Okhla barrage

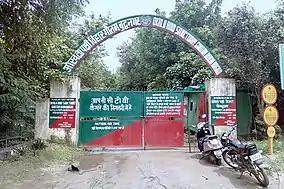
Okhla Bird Sanctuary entry gate near Noida.

Okhla barrage now also serves as the location of Okhla Bird Sanctuary. Downstream on Agra canal is also Keetham Lake National Bird Sanctuary.